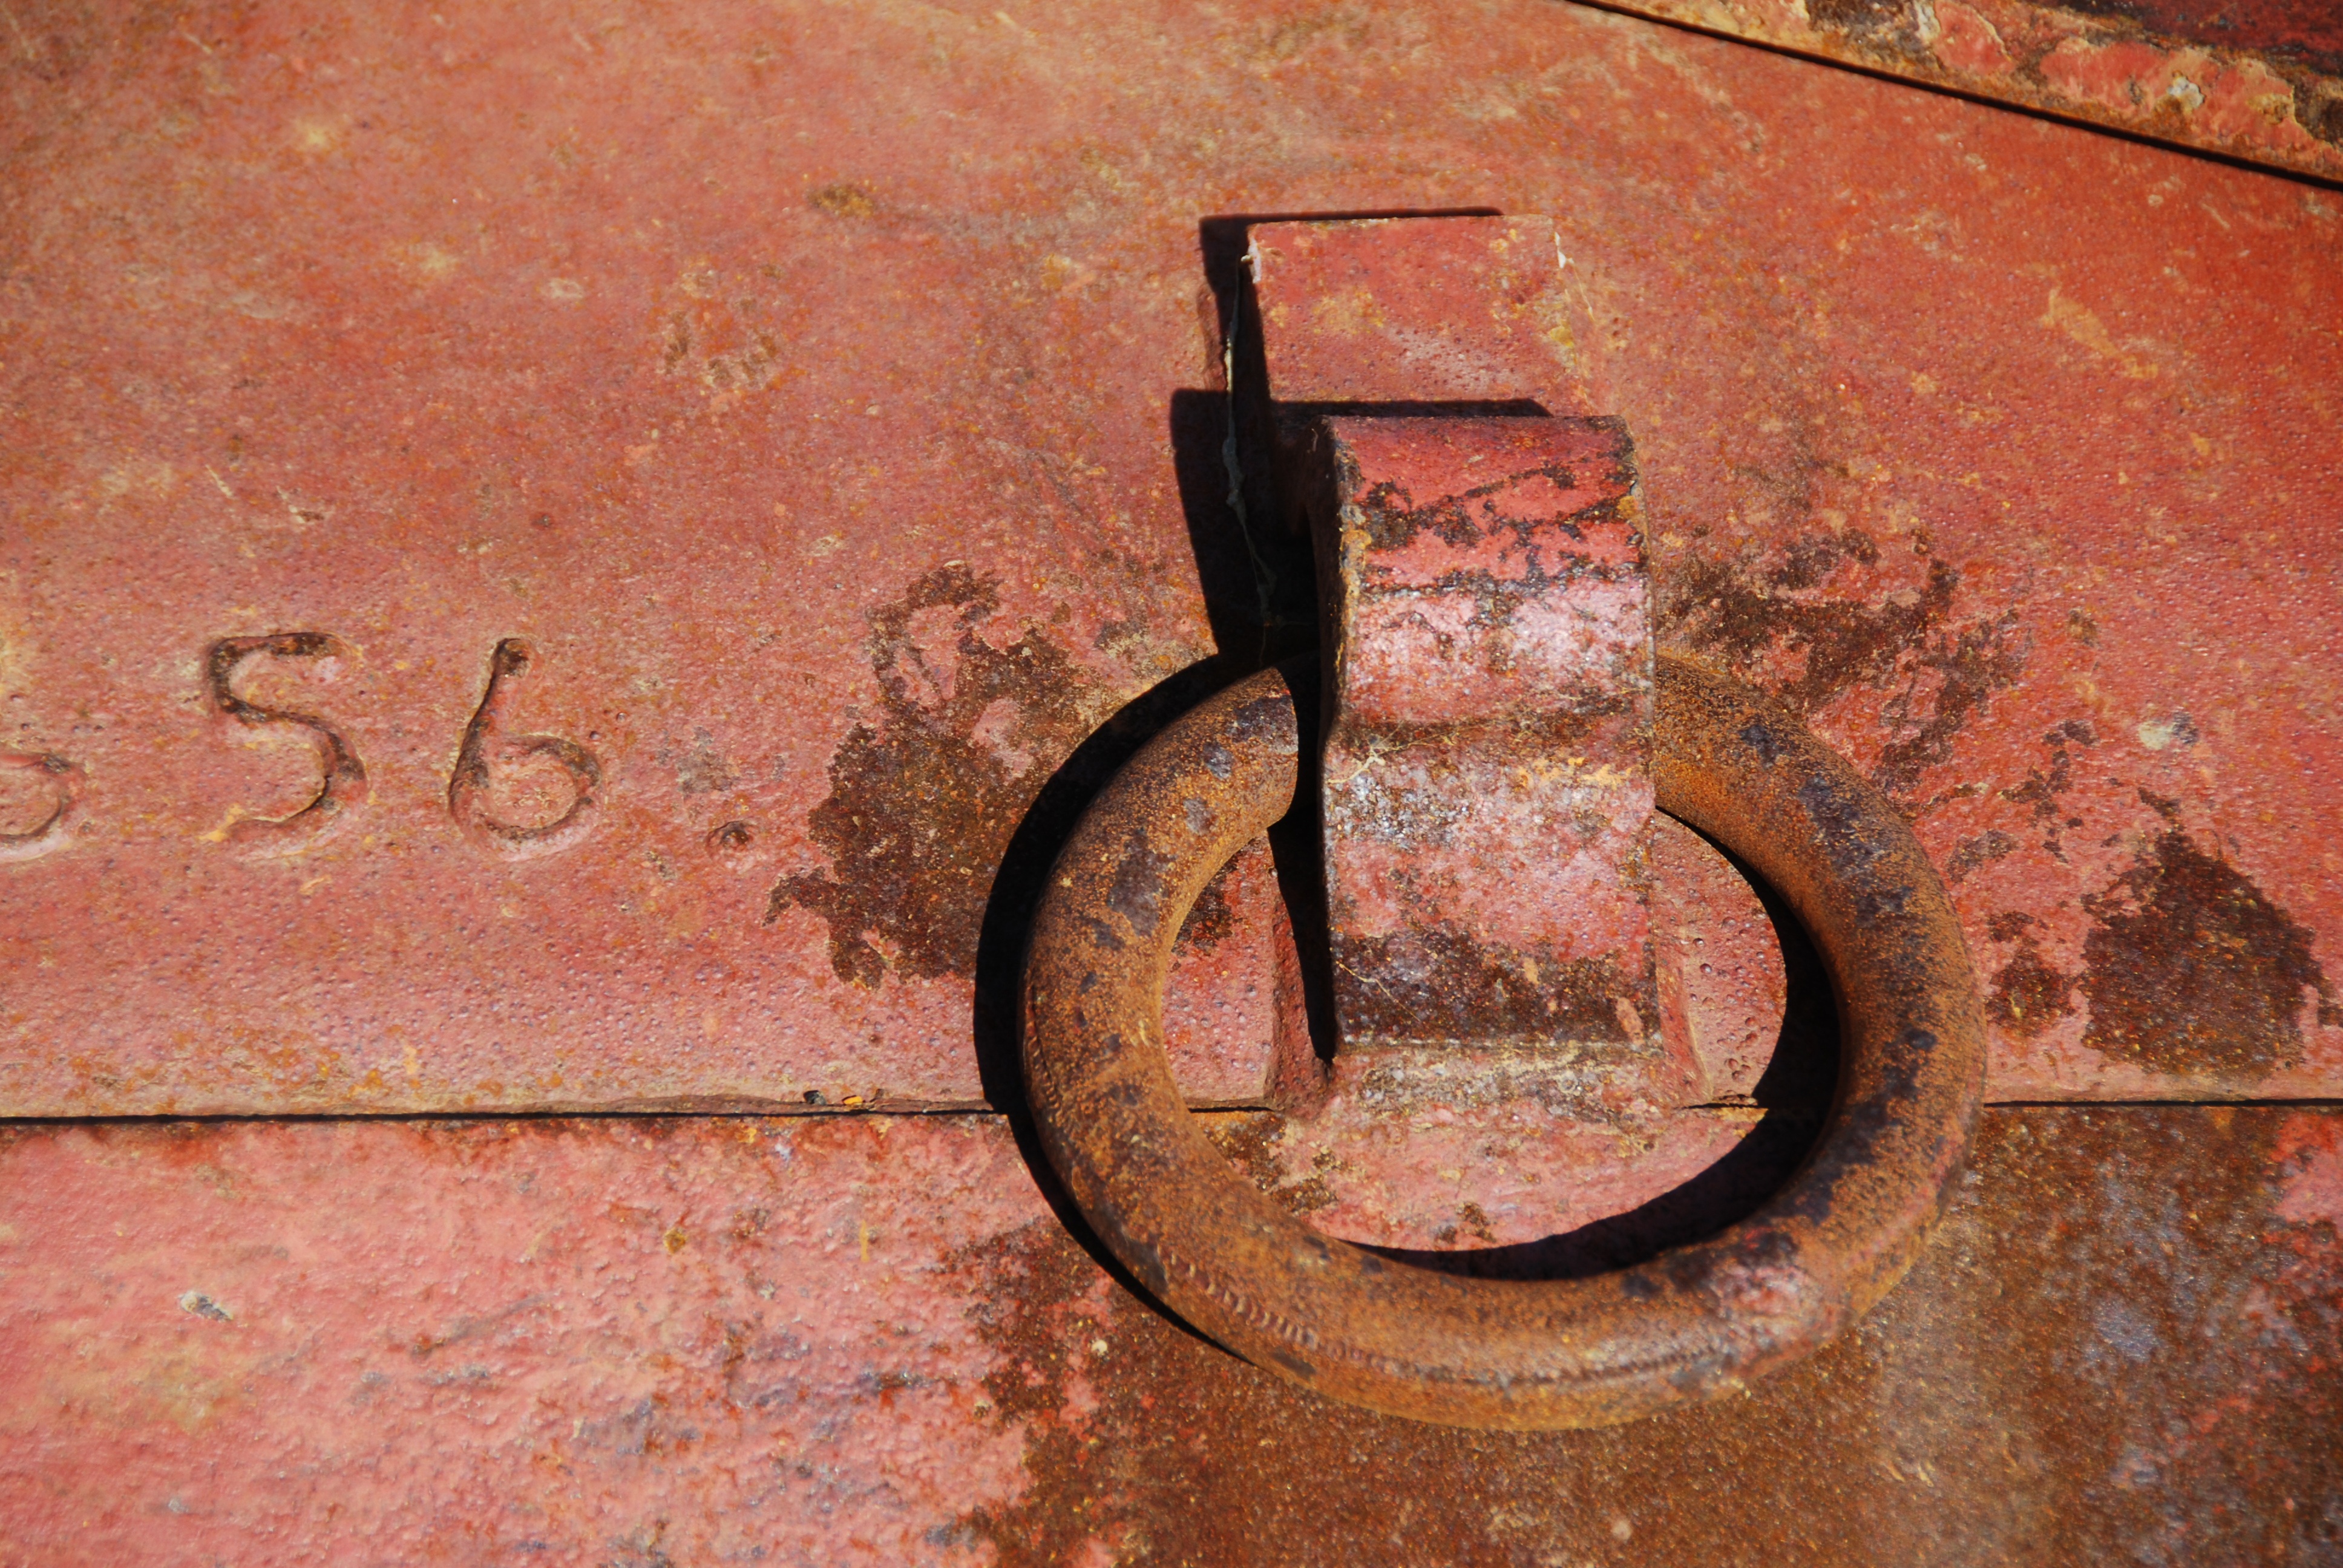
wood, boat, ring, number, rust, vessel, metal, brick, material, nautical, iron, carving